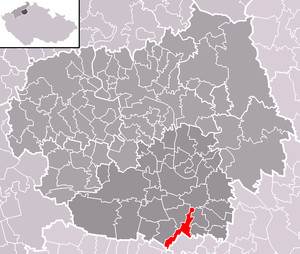
Mnetěš est une commune du district de Litoměřice, dans la région d'Ústí nad Labem, en Tchéquie. Sa population s'élevait à 570 habitants en 2018.